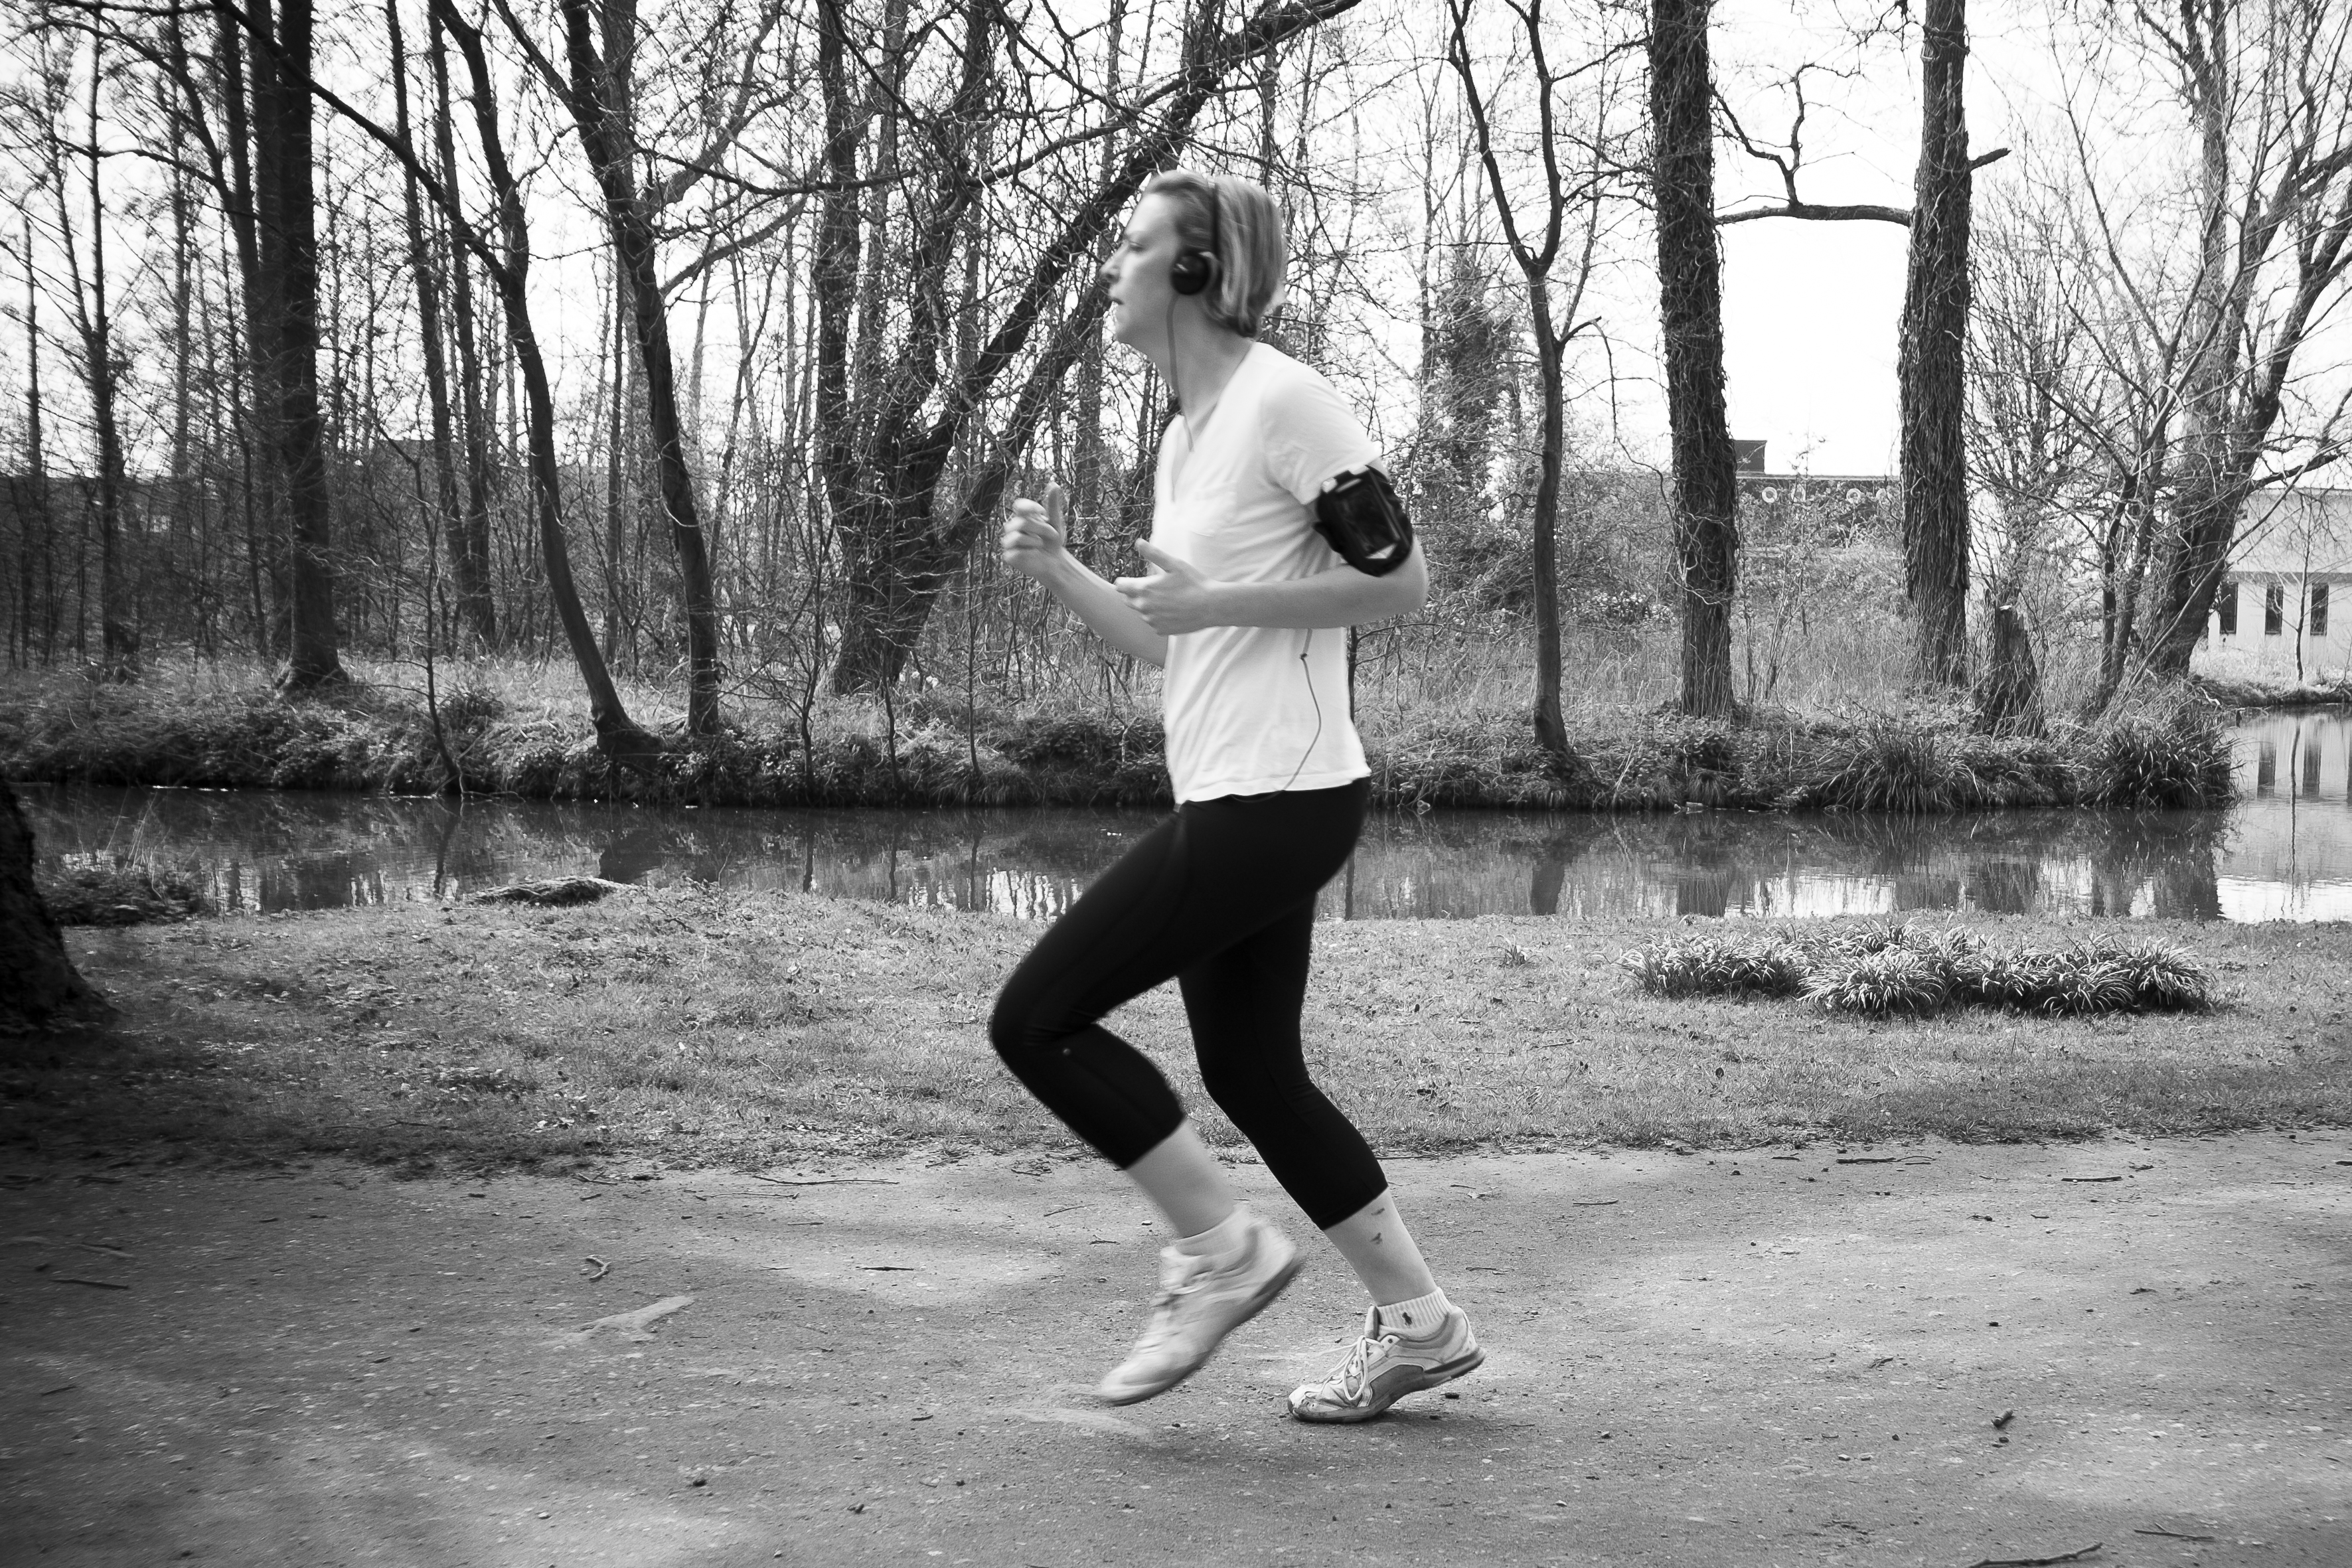
person, black and white, white, street, photography, running, urban, travel, fujifilm, jogging, black, monochrome, uk, england, bw, blackandwhite, blackwhite, sports, footwear, noiretblanc, unitedkingdom, fuji, oxford, fujixt1, fujix, physical exercise, monochrome photography, outdoor recreation, human action, physical fitness